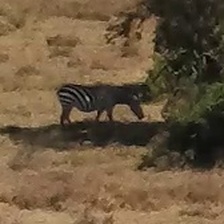
Pose orientation: right